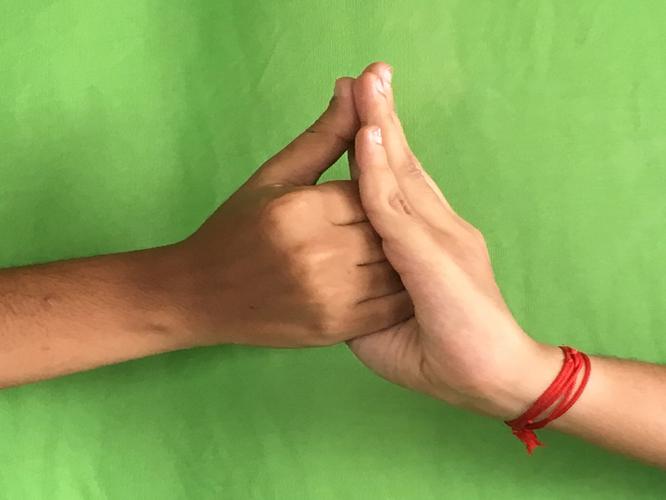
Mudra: Shanka
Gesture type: double_hand